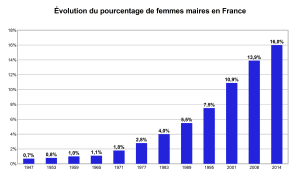
Évolution du nombre de femmes maires en France de 1947 à 2014.
L'accès des femmes à la fonction de maire est une réalité qui remonte à des dates différentes selon les pays, mais qui est relativement récente : les premiers pays à avoir institué le droit de vote et d'éligibilité des femmes sont l'Australie et la Finlande. Les femmes ont obtenu ce droit en Belgique en 1920, en Suisse à partir de 1959, au Canada à partir de 1916, au Québec en 1940, en France en 1945.
En France, les élections municipales permettent d'élire les membres du conseil municipal de chaque commune. Ceux-ci sont appelés conseillers municipaux. Ils élisent en leur sein le maire, qui préside le conseil municipal, ainsi que les adjoints au maire. Le mandat des conseillers municipaux, du maire et de ses adjoints est de six ans. Depuis 2014, avec la mise en place de l'élection au suffrage direct dit « fléché » dans les communes de 1 000 habitants et plus, plus de 80 % des électeurs en France sont conduits à désigner leurs représentants au sein des conseils intercommunaux ou métropolitains. Les bulletins de vote présentent à cet effet une double liste.